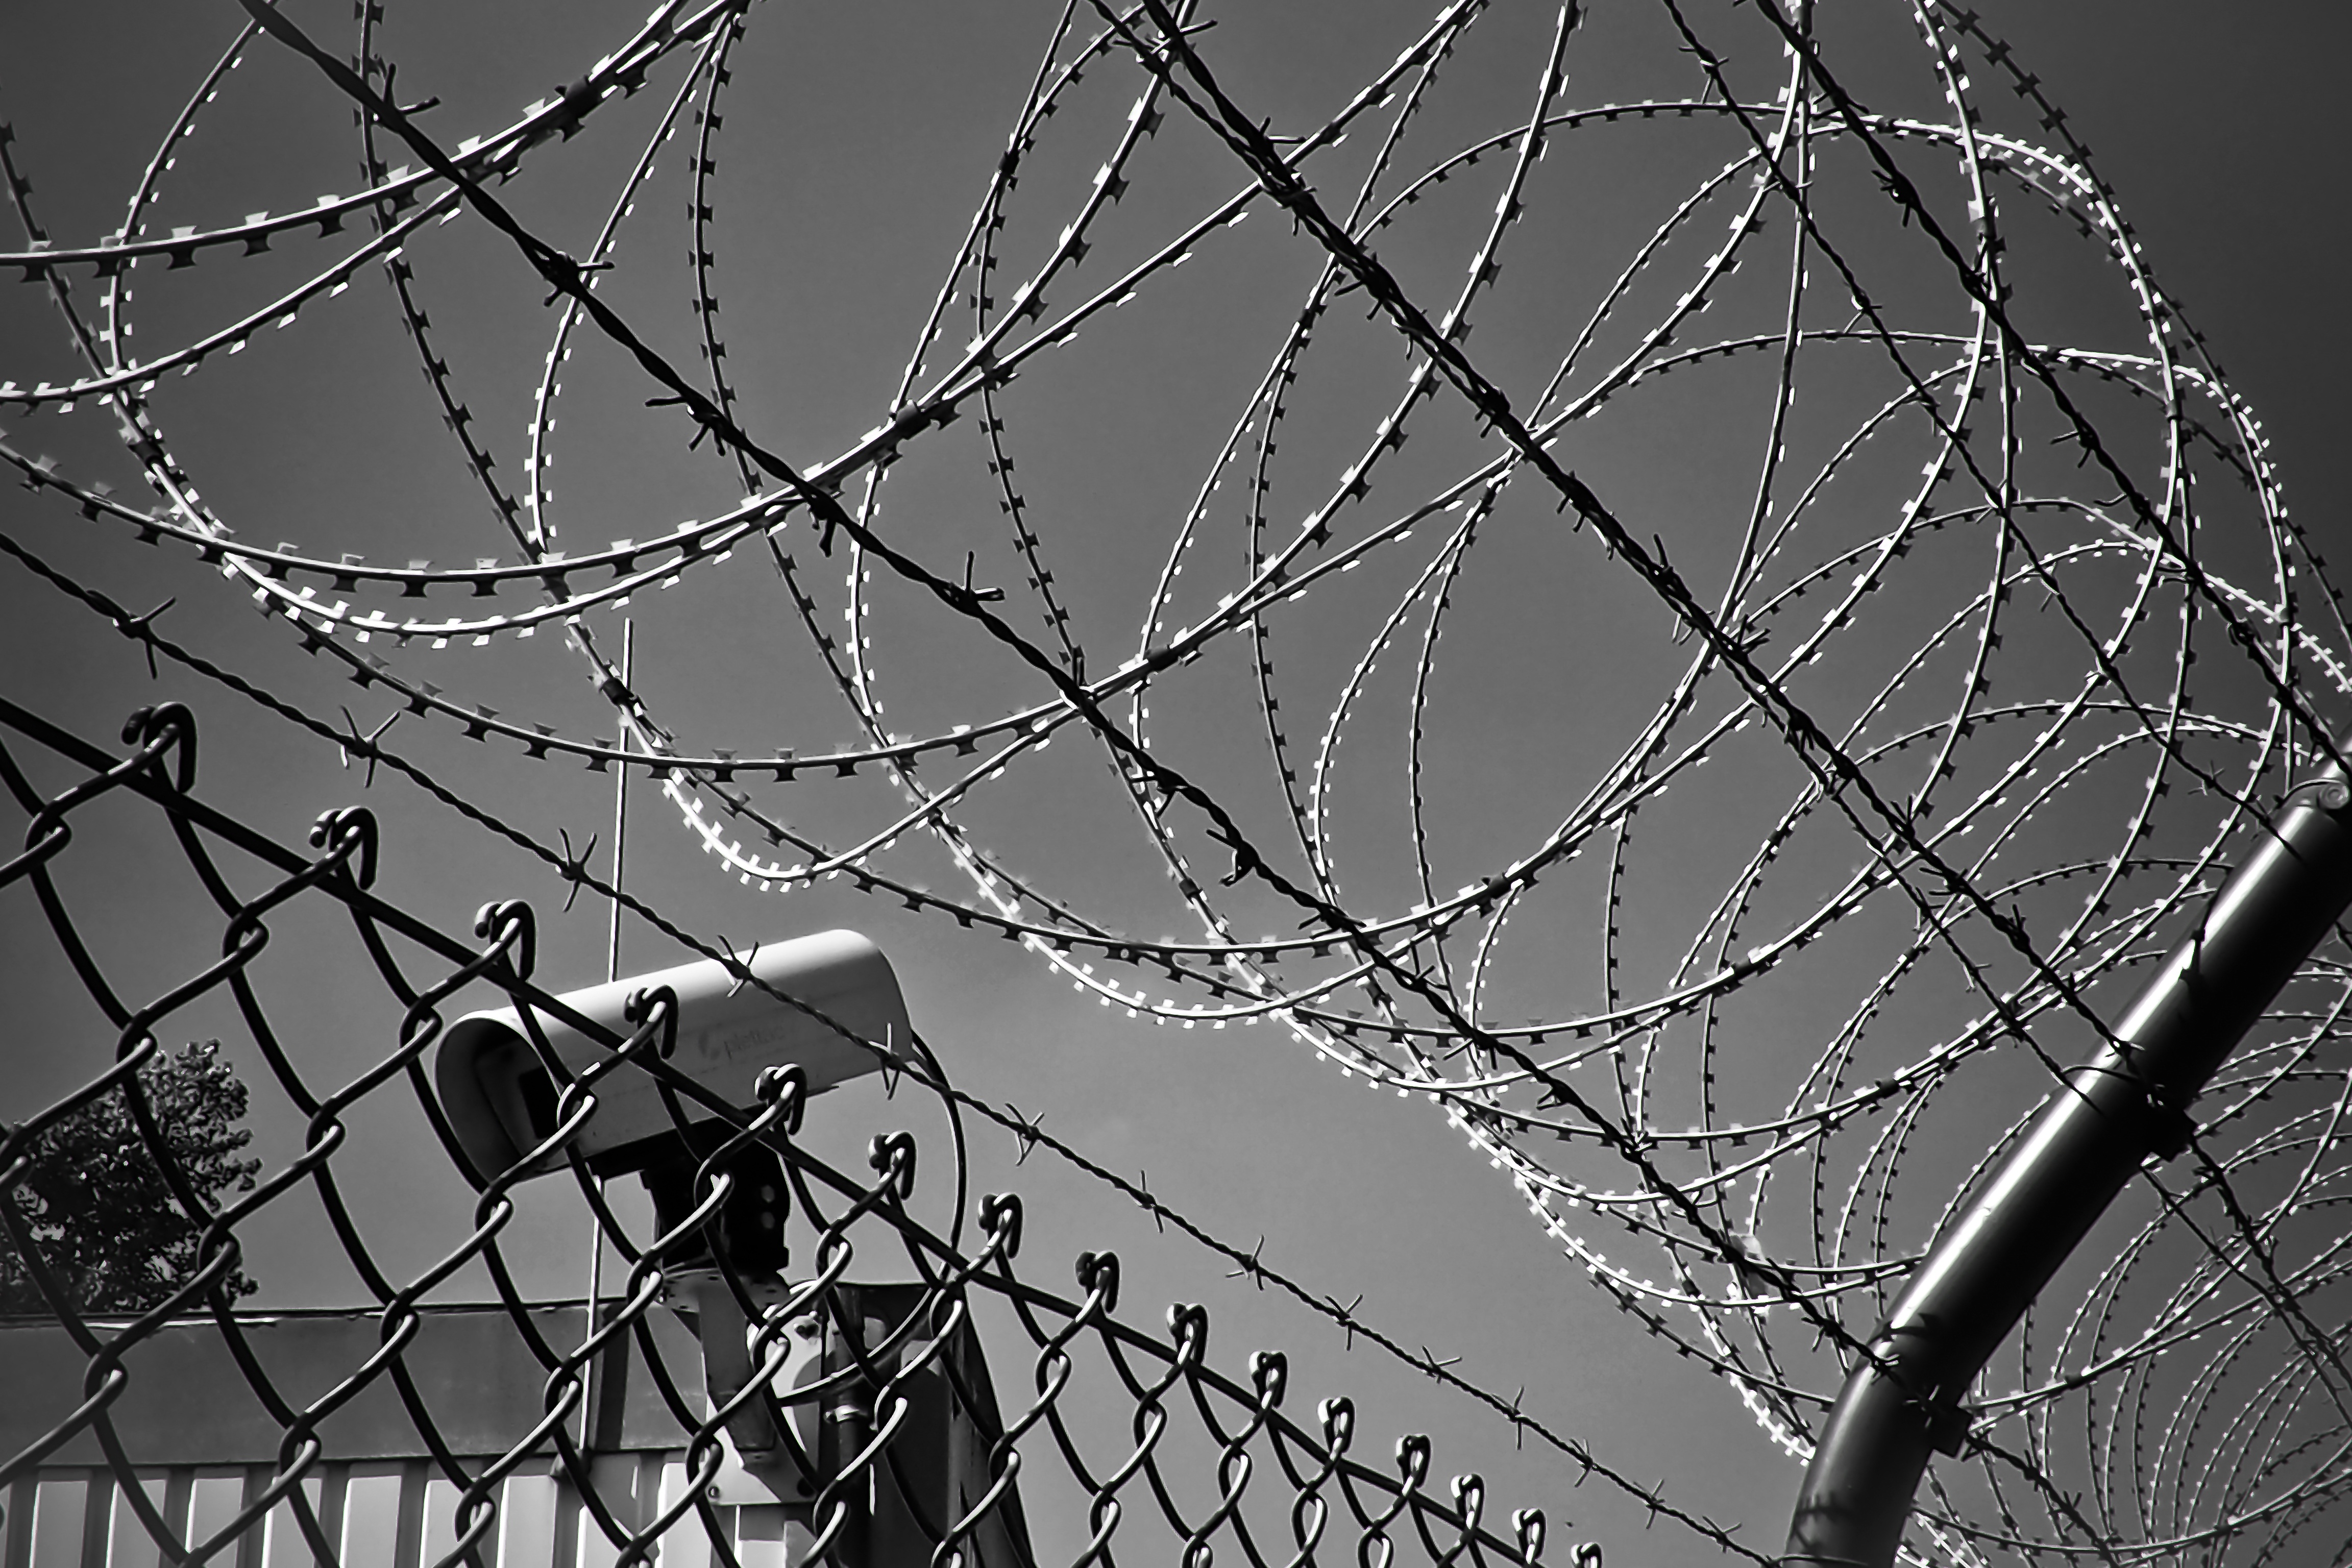
watch, water, branch, dew, record, fence, barbed wire, black and white, camera, line, monochrome, security, material, black white, circle, invertebrate, twig, spider web, video camera, spider, video, recording, net, symmetry, arachnid, police, spy, control, observation, protection, shape, monitoring, accommodation, refugees, moisture, monitors, surveillance camera, video surveillance, supervision, lack of freedom, natodraht, monochrome photography, outdoor structure, chain link fencing, wire fencing, home fencing